Cliffside Park, New Jersey

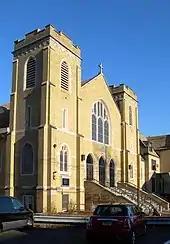
Roman Catholic Church of the Epiphany

, more than three quarters of Cliffside Park residents categorize themselves as being affiliated with a formal religious body. A majority of the borough is Roman Catholic (52.60%), many of whom attend the Roman Catholic Church of the Epiphany on Knox Avenue. 8.12% Jewish; 1.21% Lutheran; 1.20% Episcopalian; 0.84% Methodist; 0.88% Muslim; 0.62% Baptist; 0.46% Pentecostal; and 0.02% Eastern Orthodox Christian.